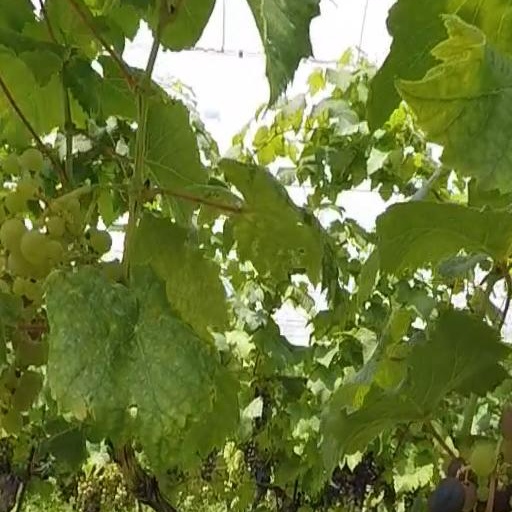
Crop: grape